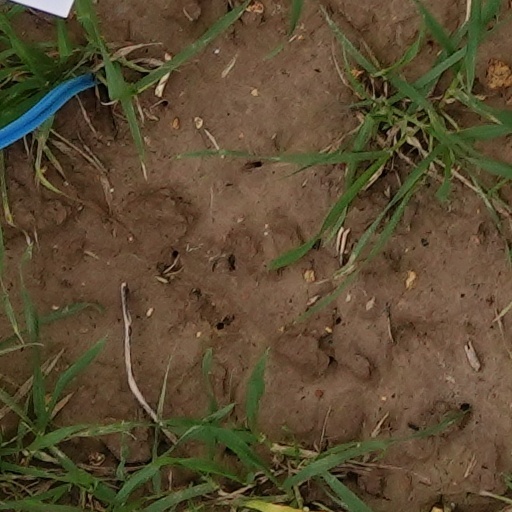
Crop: wheat